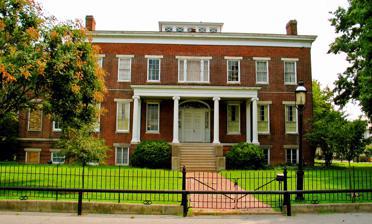
Building: Centre Hill Museum
Country: United States of America
Year built: 1823
Historic house in Virginia, United States United States historic place Centre Hill U.S. National Register of Historic Places U.S. Historic district Contributing property Virginia Landmarks Register Center Hill in 2005 Show map of Virginia Show map of the United States Location Center Hill Lane, Petersburg, Virginia Coordinates 37°13′50″N 77°24′6″W / 37.23056°N 77.40167°W / 37.23056; -77.40167 Area 1 acre (0.40 ha) Built 1823 ( 1823 ) Architectural style Greek Revival, Greek Revival transitional NRHP reference No. 72001514 VLR No. 123-0057 Significant dates Added to NRHP December 27, 1972 Designated VLR November 21, 1972 Centre Hill Museum or Centre Hill Mansion as its proper name, completed initial construction in 1823 and was built by Revolutionary War veteran Robert Bolling IV. The Bollings were a very prominent family for many generations, being granted a plot of land in present-day Petersburg by the then King of England. Centre Hill served as Union headquarters during the reconstruction period; therefore, a meeting between a Union general and President Lincoln took place inside the home in 1865. President Taft also spent time on the property. Its doors were opened as a museum in the 1950s. History The mansion was built in 1823 by Robert Bolling IV, who had served in the Revolutionary Army. An extensive remodeling was undertaken by Robert Buckner Bolling in the 1840s. It is a two-story, five-bay, transitional Greek Revival style brick dwelling.  An east wing was added about 1850.  The front facade features a has a flat-roofed five-bay verandah supported by six Greek Ionic order columns. It was listed on the National Register of Historic Places in 1972. It is located in the Centre Hill Historic District . Today the house encompasses three American architectural styles. The mansion's South Facade is dominated by a Greek Revival -style porch with ionic columns. Greek Revival architectural ornamentation is a feature of the interior, along with elements of early Federal style and later Colonial Revival style. The 1840s renovation also included construction of a tunnel from the back of the house to nearby Henry Street. Slaves used the tunnel to carry food in and out of the house. Notable events President Abraham Lincoln spoke to Union soldiers occupying the mansion during a trip to Petersburg in April 1865. President William Howard Taft was a guest in May 1909. The mansion was used as a set in the made-for-TV movie Killing Lincoln . The mansion was also used as the set of the Green family home in the PBS drama Mercy Street (TV series) . Legends Every January 24, the ghosts of American Civil War soldiers are said to march up the stairs at 7:30 p.m. Twenty minutes later, the specters march back down the stairs and leave, slamming the front door behind them. Neighbors also have reported seeing a Lady in White standing at an upstairs window. The museum hosts a "Ghost Watch" on January 24 each year. References